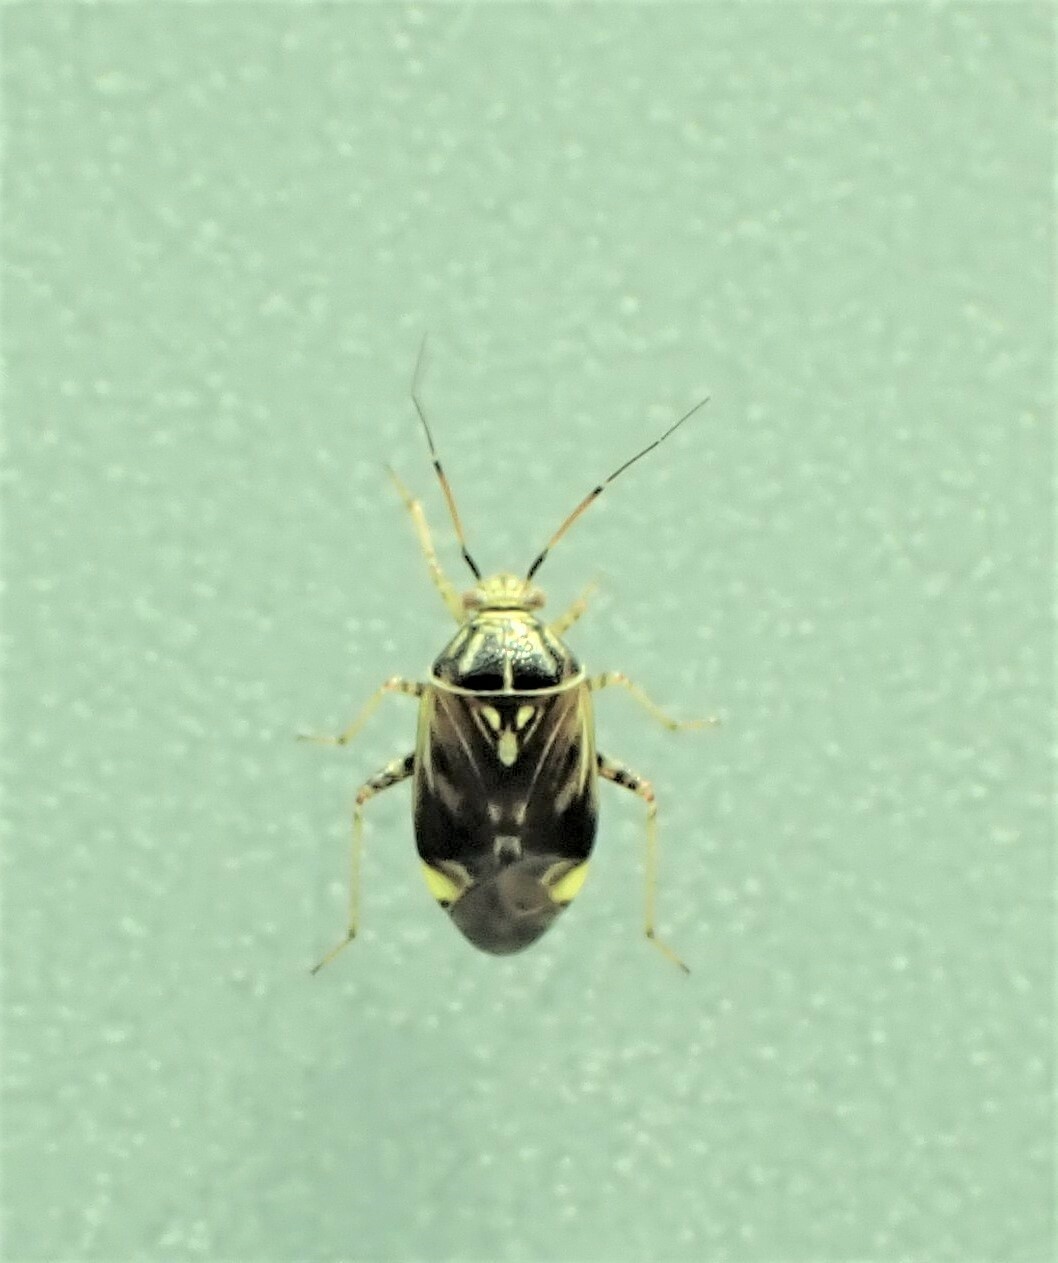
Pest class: lygus_bug